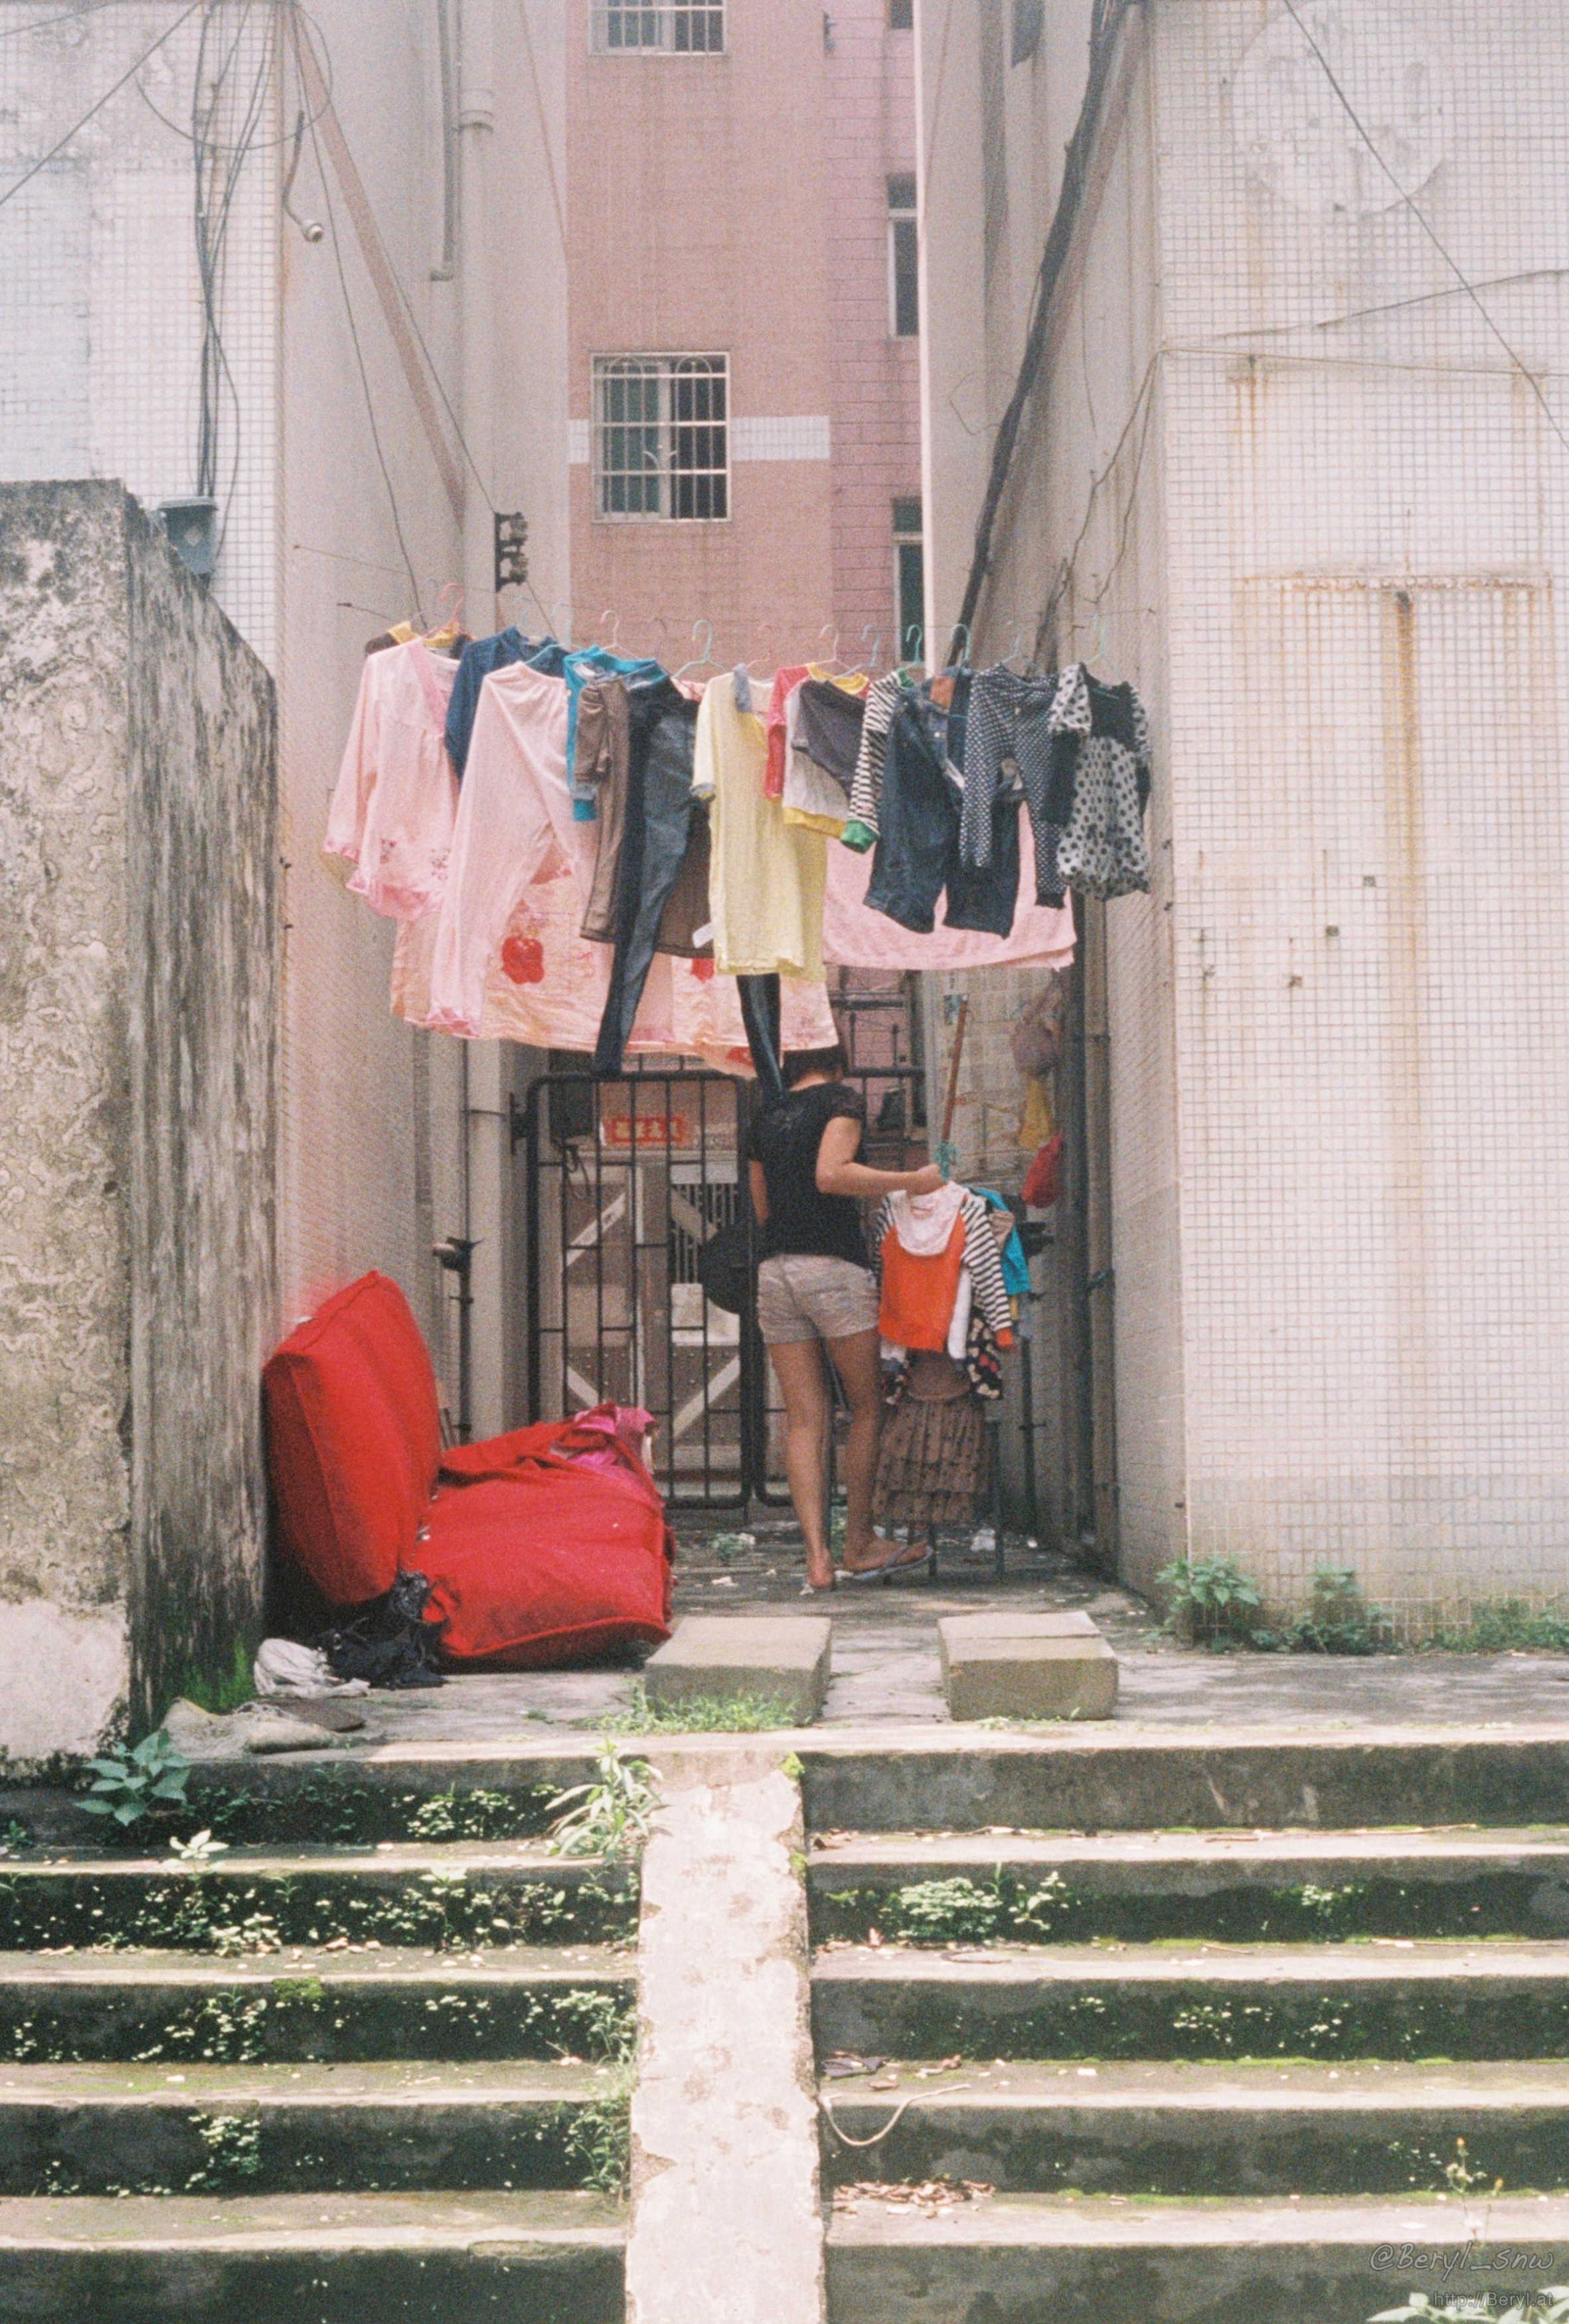
people, road, street, countryside, wall, film, fujifilm, spring, chinese, color, housework, sofa, candid, women, infrastructure, snap, leica, superia, lomo, 1600, ae, compactcamera, minizoom, varioelmar3570, urban area